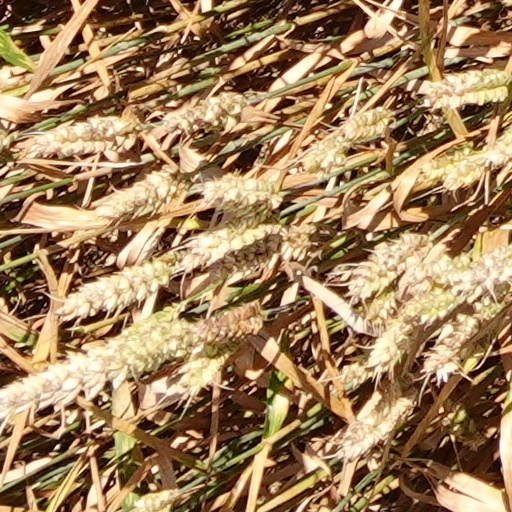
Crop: wheat